United States Post Office (Stuttgart, Arkansas)

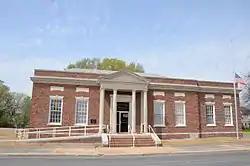

The U.S. Post Office-Stuttgart is a historic post office building at 302 South Maple Street in Stuttgart, Arkansas. Built in 1931, this single-story Colonial Revival brick and limestone structure was the first purpose-built post office building in the city. A 1966 addition sensitively matched the existing building materials. The building was used by the U.S. Postal Service until 2002, and was purchased by the city, which converted it for use as city offices.